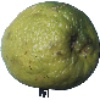
Label: Limes 1